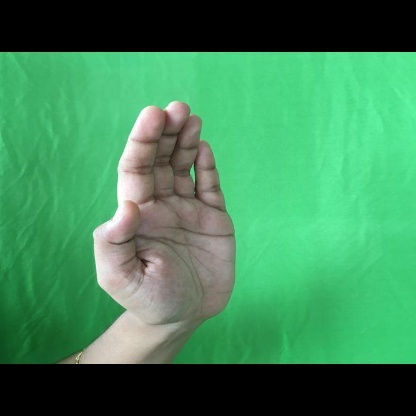
Mudra: Sarpasirsha